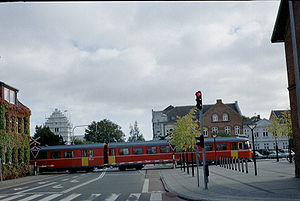
Odderbanen
Odderbanen ved ankomst til Odder
Odderbanen er en tidligere jernbane og nuværende letbane mellem Aarhus og Odder. Banen blev oprettet 19. juni 1884 og omfattede oprindeligt også strækningen Odder-Hov, der blev nedlagt 21. maj 1977.